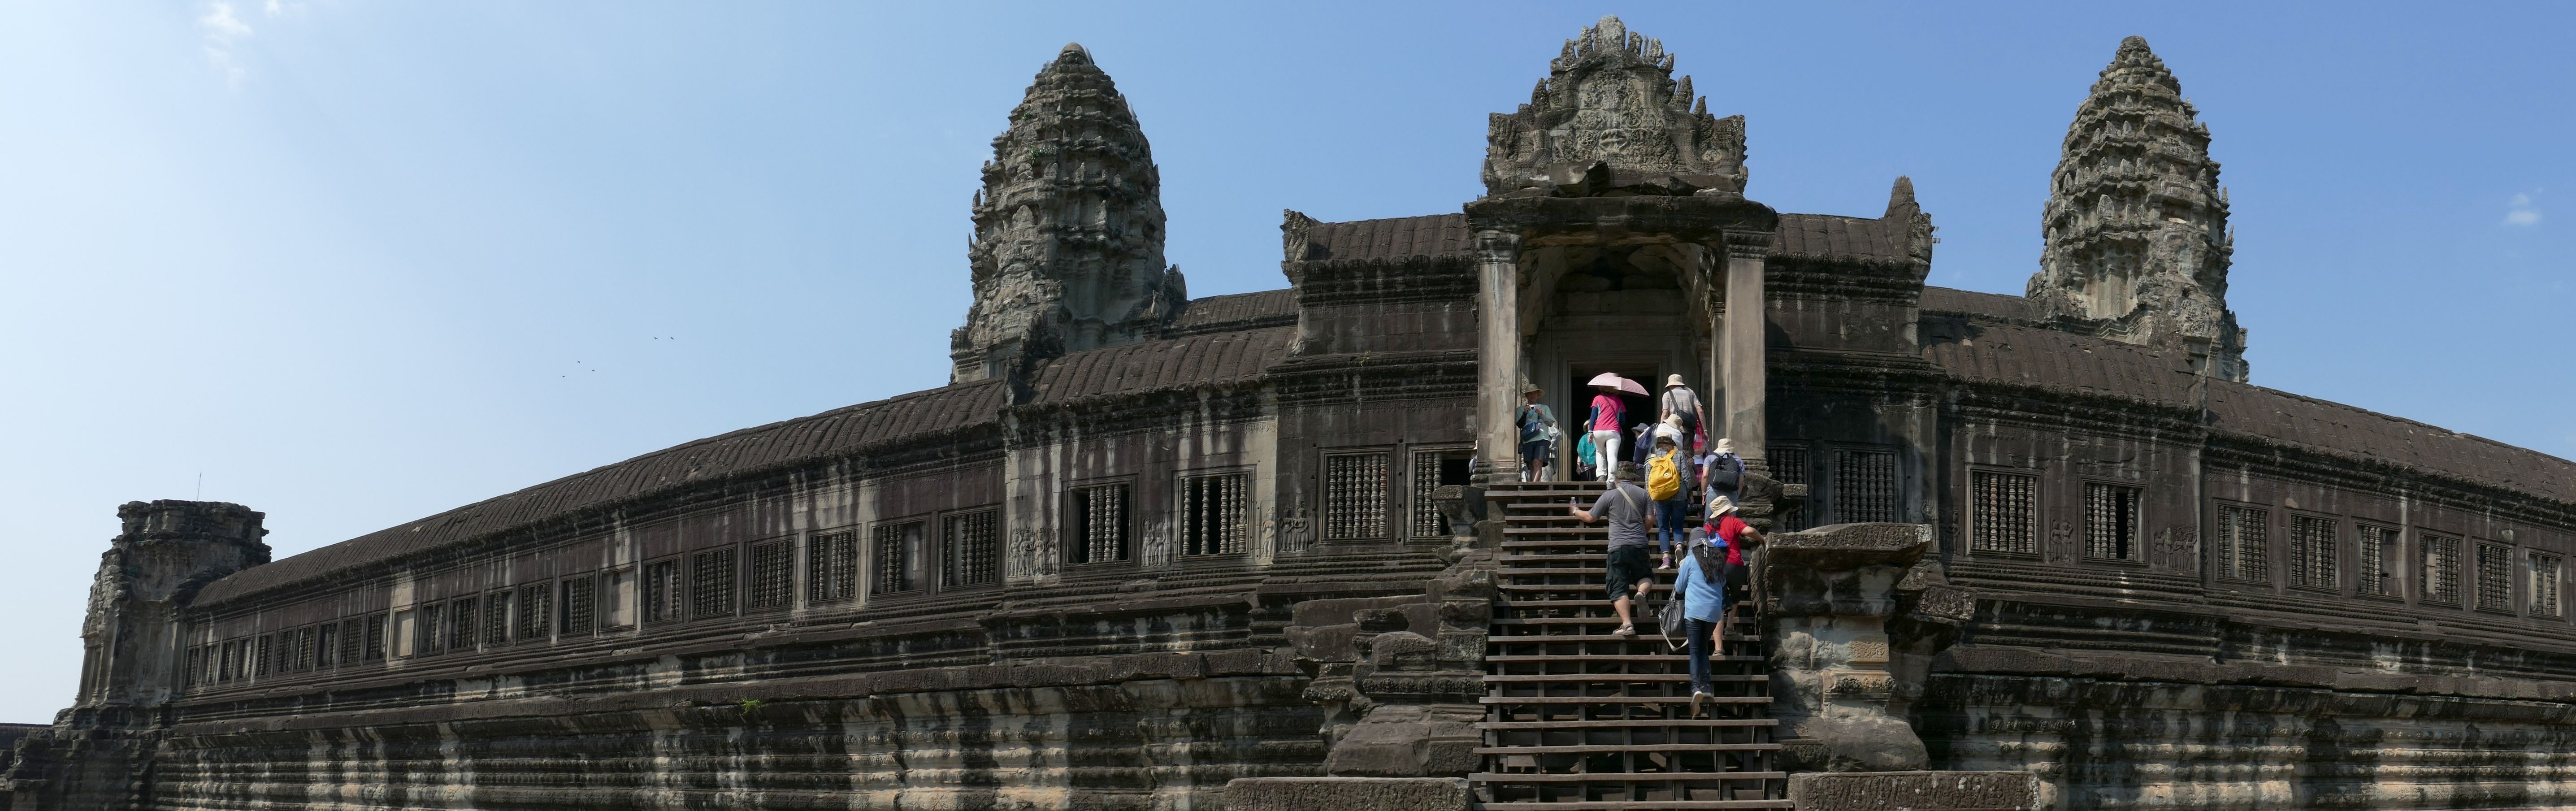
architecture, building, panorama, plaza, asia, landmark, facade, cathedral, tourism, place of worship, world heritage, places of interest, temple, cambodia, unesco, angkor wat, historically, angkor, gothic architecture, tours, unesco world heritage site, unesco world heritage, temple complex, historic site